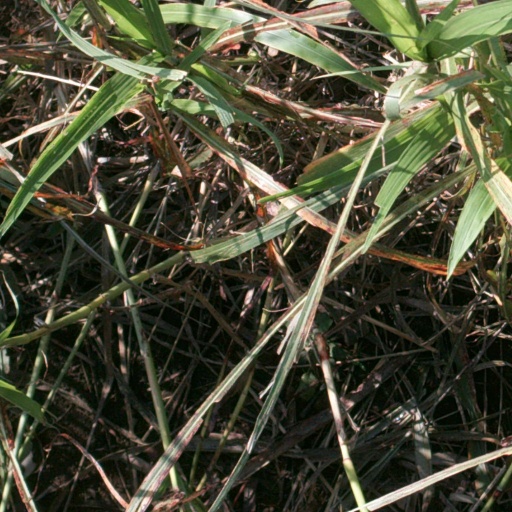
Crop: sorghum